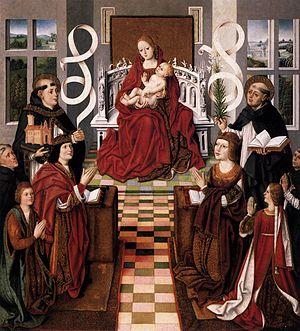
Cet article donne la liste des rois et reines d'Espagne, anciennement des rois des Espagnes, à partir de l'union dynastique des couronnes de Castille et d'Aragon en 1479. Pendant trois quarts de siècle, néanmoins, chaque royaume conserva encore son propre souverain. Il faut par ailleurs attendre le XVIIIᵉ siècle pour que cette union dynastique aboutisse sur la fusion des deux couronnes en un royaume unique et unifié, dirigé par le roi d'Espagne.